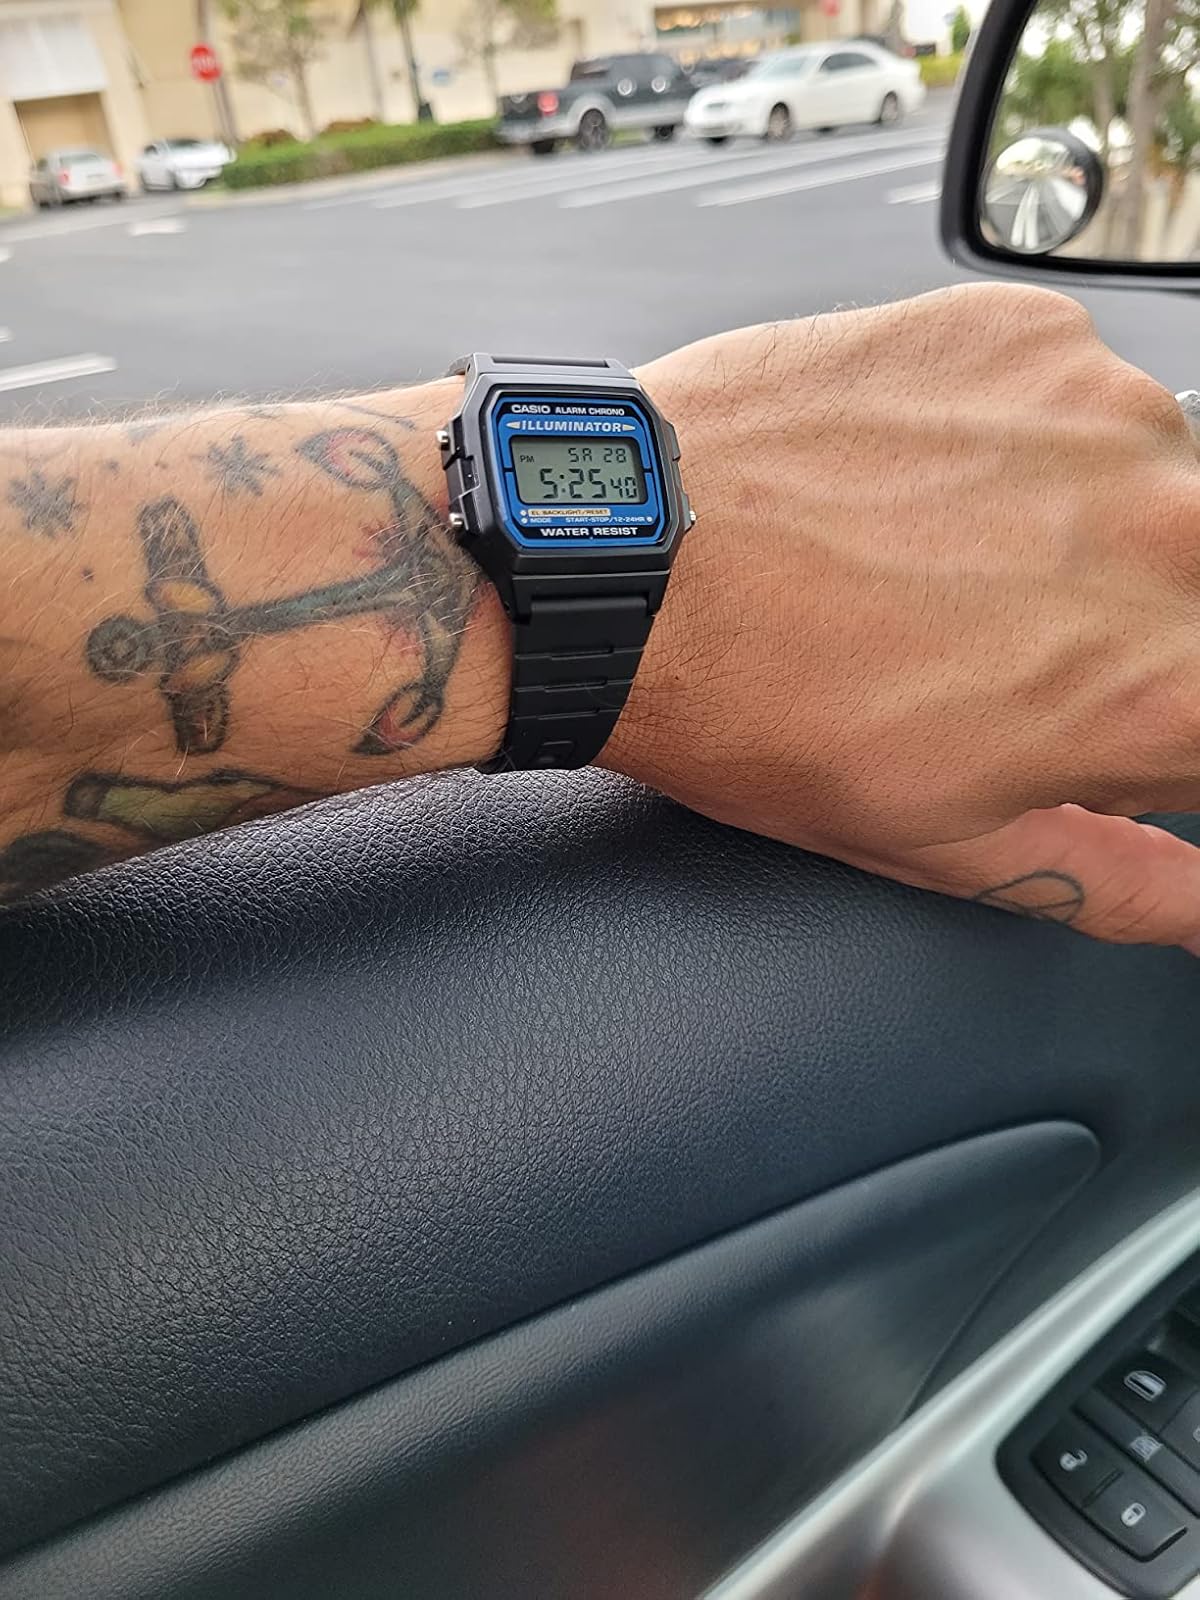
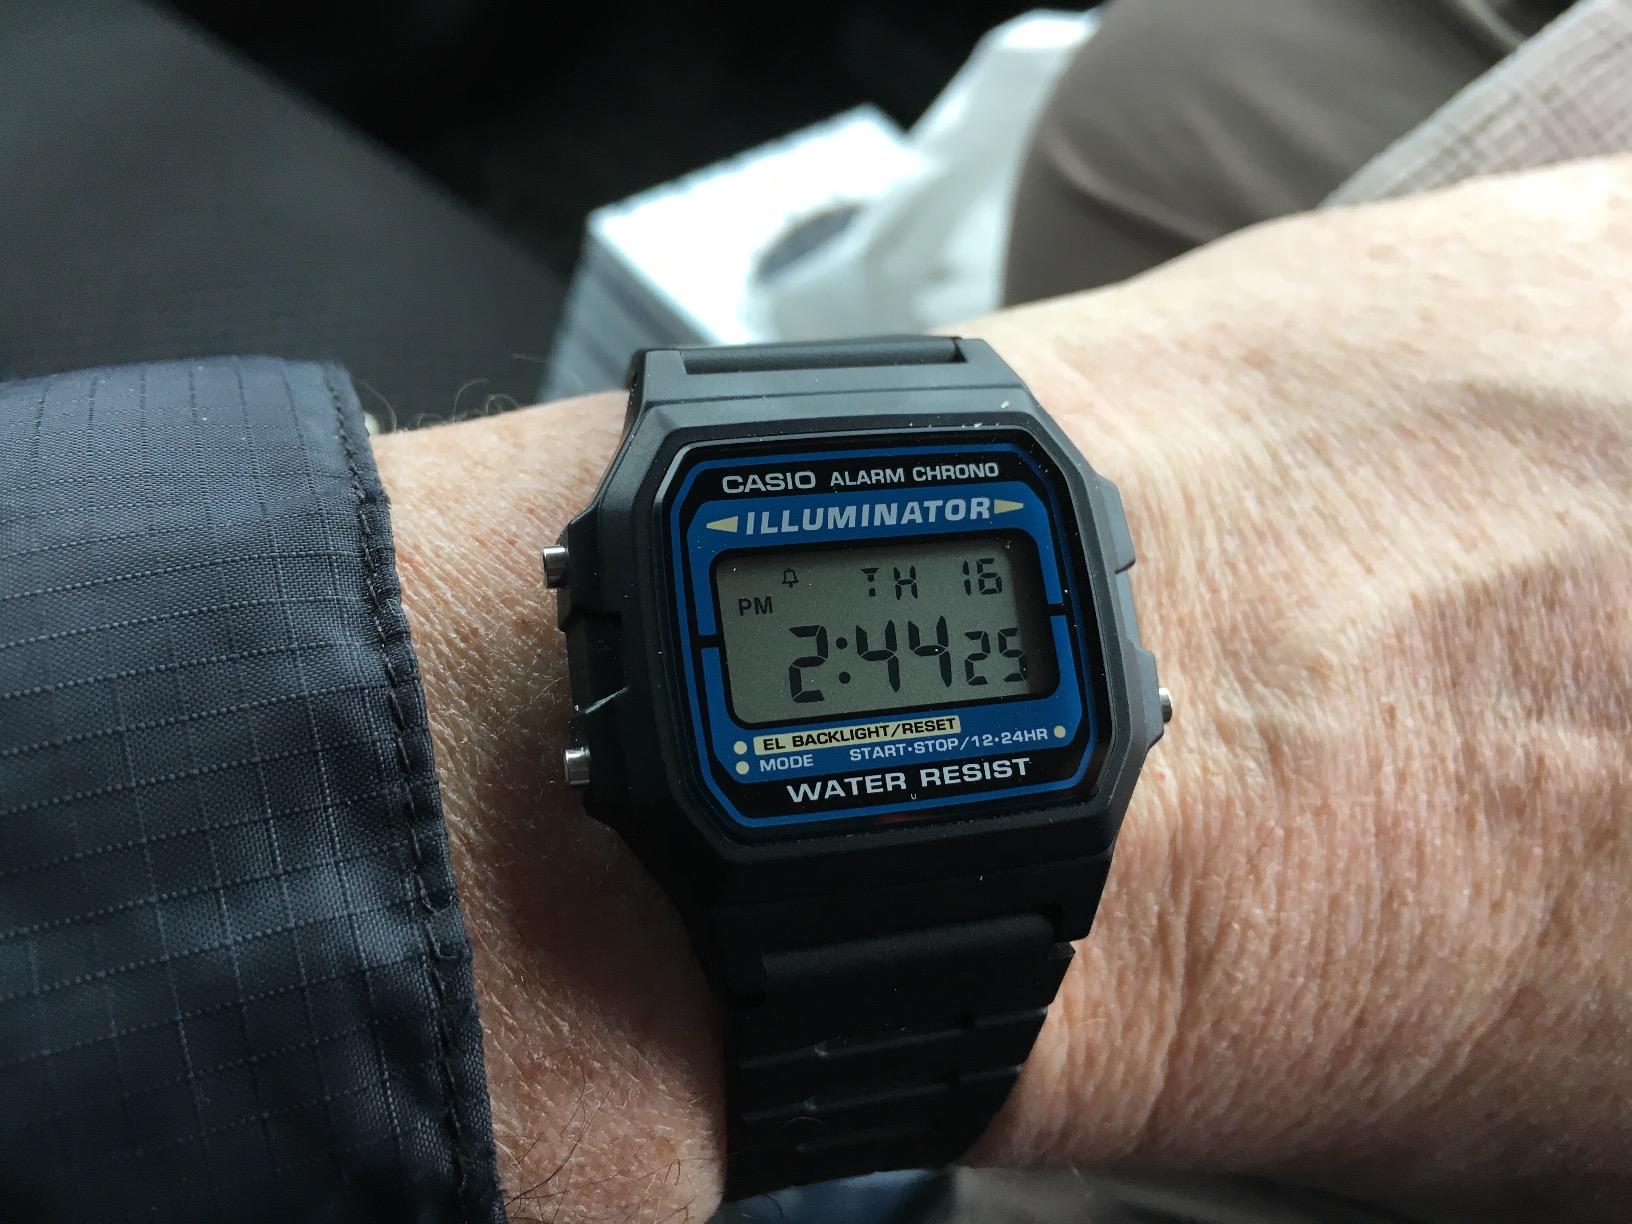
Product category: accessories_watch
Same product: yes